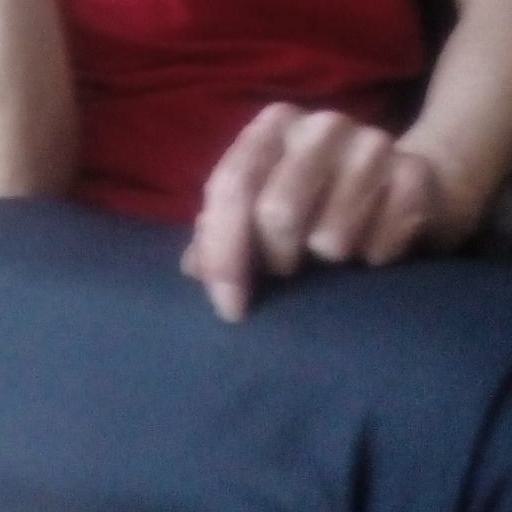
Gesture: no_gesture